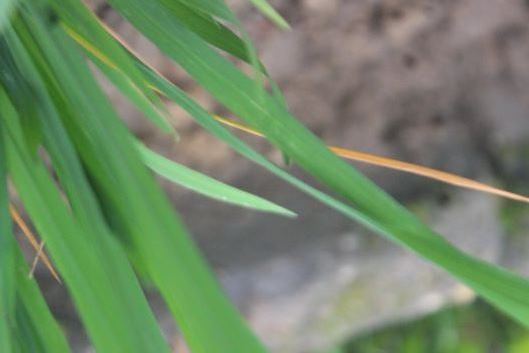
Disease: Tungro